Victoria Tauli-Corpuz

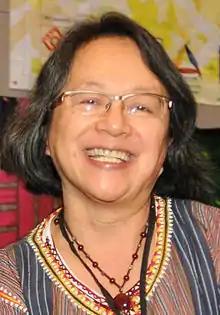

Victoria Tauli-Corpuz is a Filipino development consultant and an international indigenous activist of Kankana-ey Igorot ethnicity. From 2014 to 2020, she served as the third United Nations Special Rapporteur on the Rights of Indigenous Peoples.